Shaun Nua

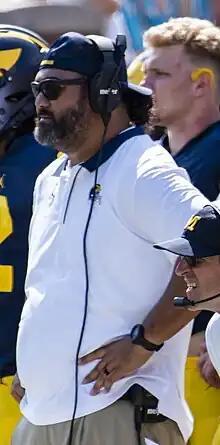
Nua with Michigan in 2021

On January 17, 2019, Nua joined the coaching staff of Jim Harbaugh at Michigan as defensive line coach. Nua signed a two-year employment agreement that pays him an annual salary of $400,000.